John Wayne Gacy

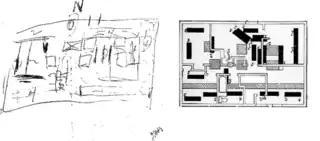
Gacy's sketch of burial locations in his basement (left), and investigators' later diagram (right)

On the afternoon of December 11, 1978, Gacy visited the Nisson Pharmacy in Des Plaines, to discuss a potential remodeling deal with the store owner, Phil Torf. While he was within earshot of 15-year-old part-time employee Robert Piest, Gacy mentioned his firm often hired teenage boys at a starting wage of $5 per hour—almost double the pay Piest earned at the pharmacy.